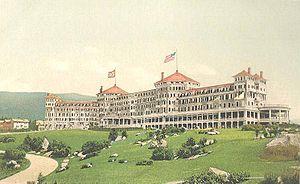
Le Mount Washington Hotel est un hôtel de Bretton Woods, dans l'État américain du New Hampshire, et situé près du Mont Washington. Il servit de cadre à la conférence de Bretton Woods, qui posa les bases d'un nouveau système monétaire international en instituant la Banque internationale pour la reconstruction et le développement et le Fonds monétaire international en juillet 1944.
Le blocus de l'Allemagne, aussi connu sous la dénomination de « guerre économique », est un aspect de la Seconde Guerre mondiale, réalisé par le Royaume-Uni, la France et, plus tard, les États-Unis afin de réduire les approvisionnements nécessaires à l’Allemagne pour soutenir son effort de guerre. Bien que principalement constitué d'un blocus naval, la guerre économique, qui faisait partie de la plus large bataille de l'Atlantique a également inclus l'achat de matériel de guerre en provenance de pays neutres pour les empêcher de parvenir à l’ennemi ainsi que l'utilisation généralisée du bombardement stratégique.